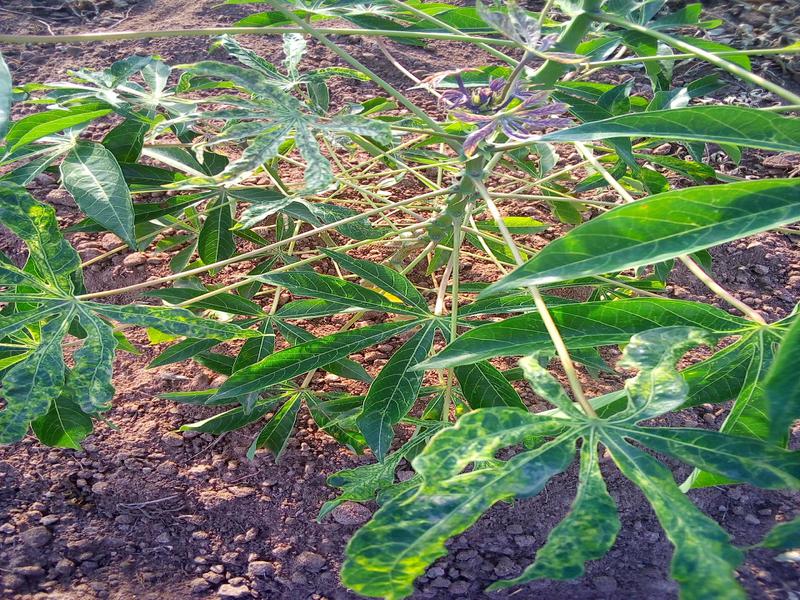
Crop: cassava
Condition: mosaic_disease